Al Bayraq FC

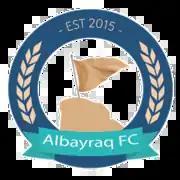
Former logo used from 2023 to 2024.

After being relegated to the Saudi Women's First Division League, the team underwent another name change in 2023 to become Al Bayraq Football Club. They participated in the inaugural 2023–24 SAFF Women's Cup, experiencing an early exit after losing 1–17 to Al Ahli in the quarter-final.